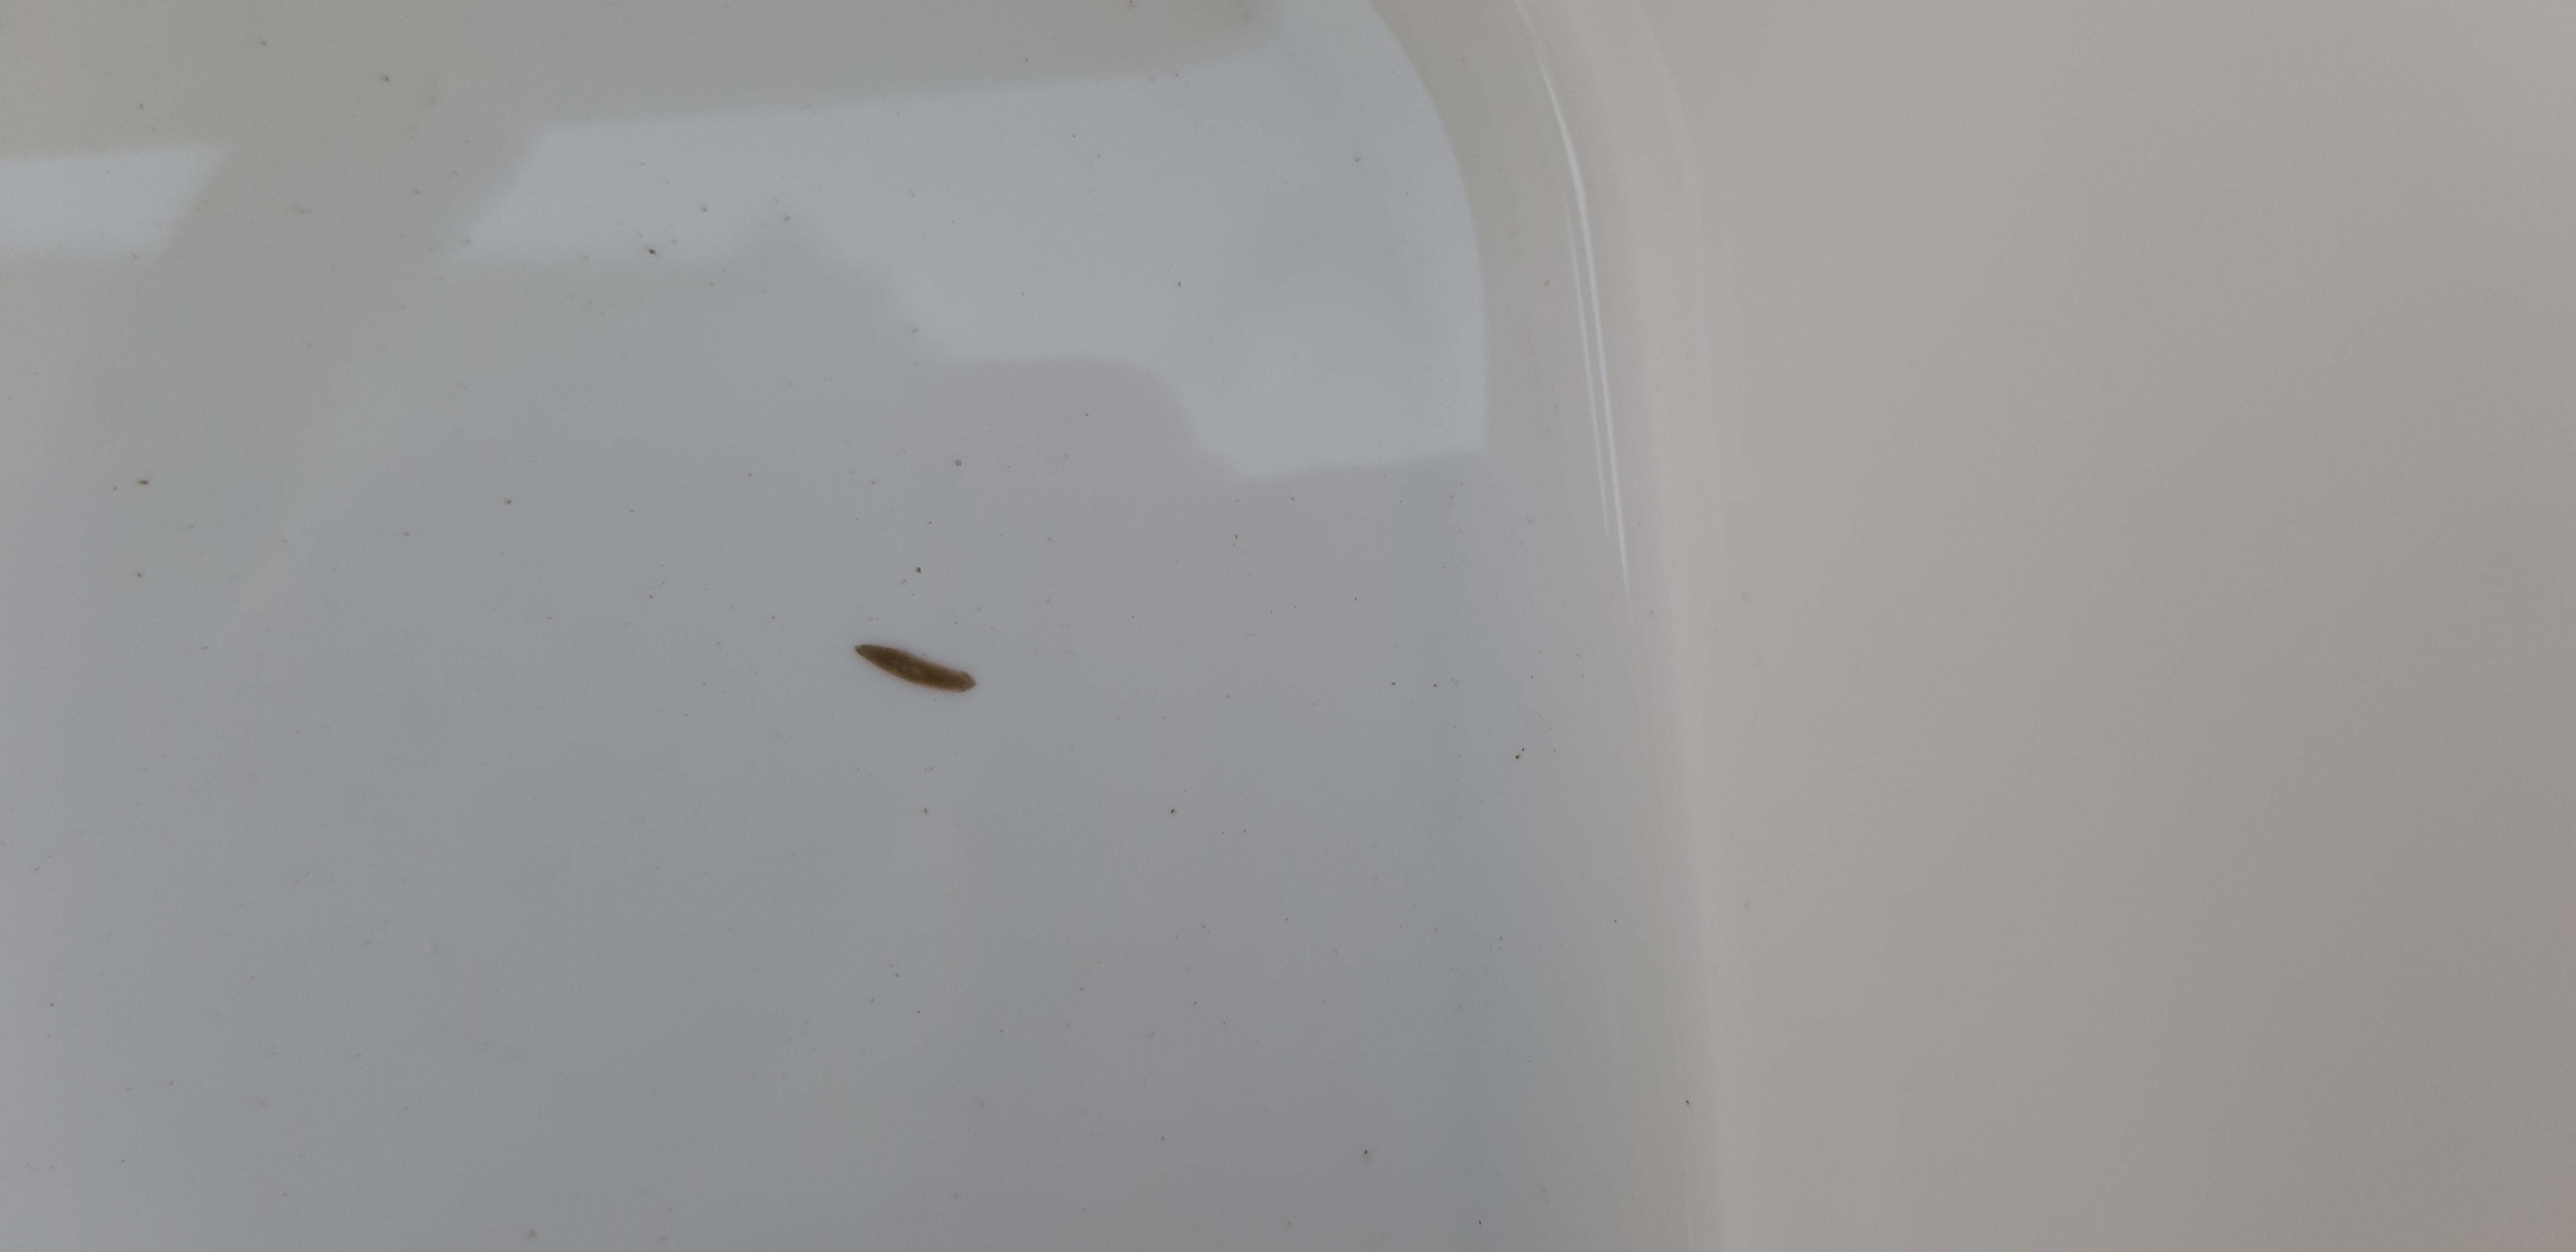
Macroinvertebrate group: flat_worms